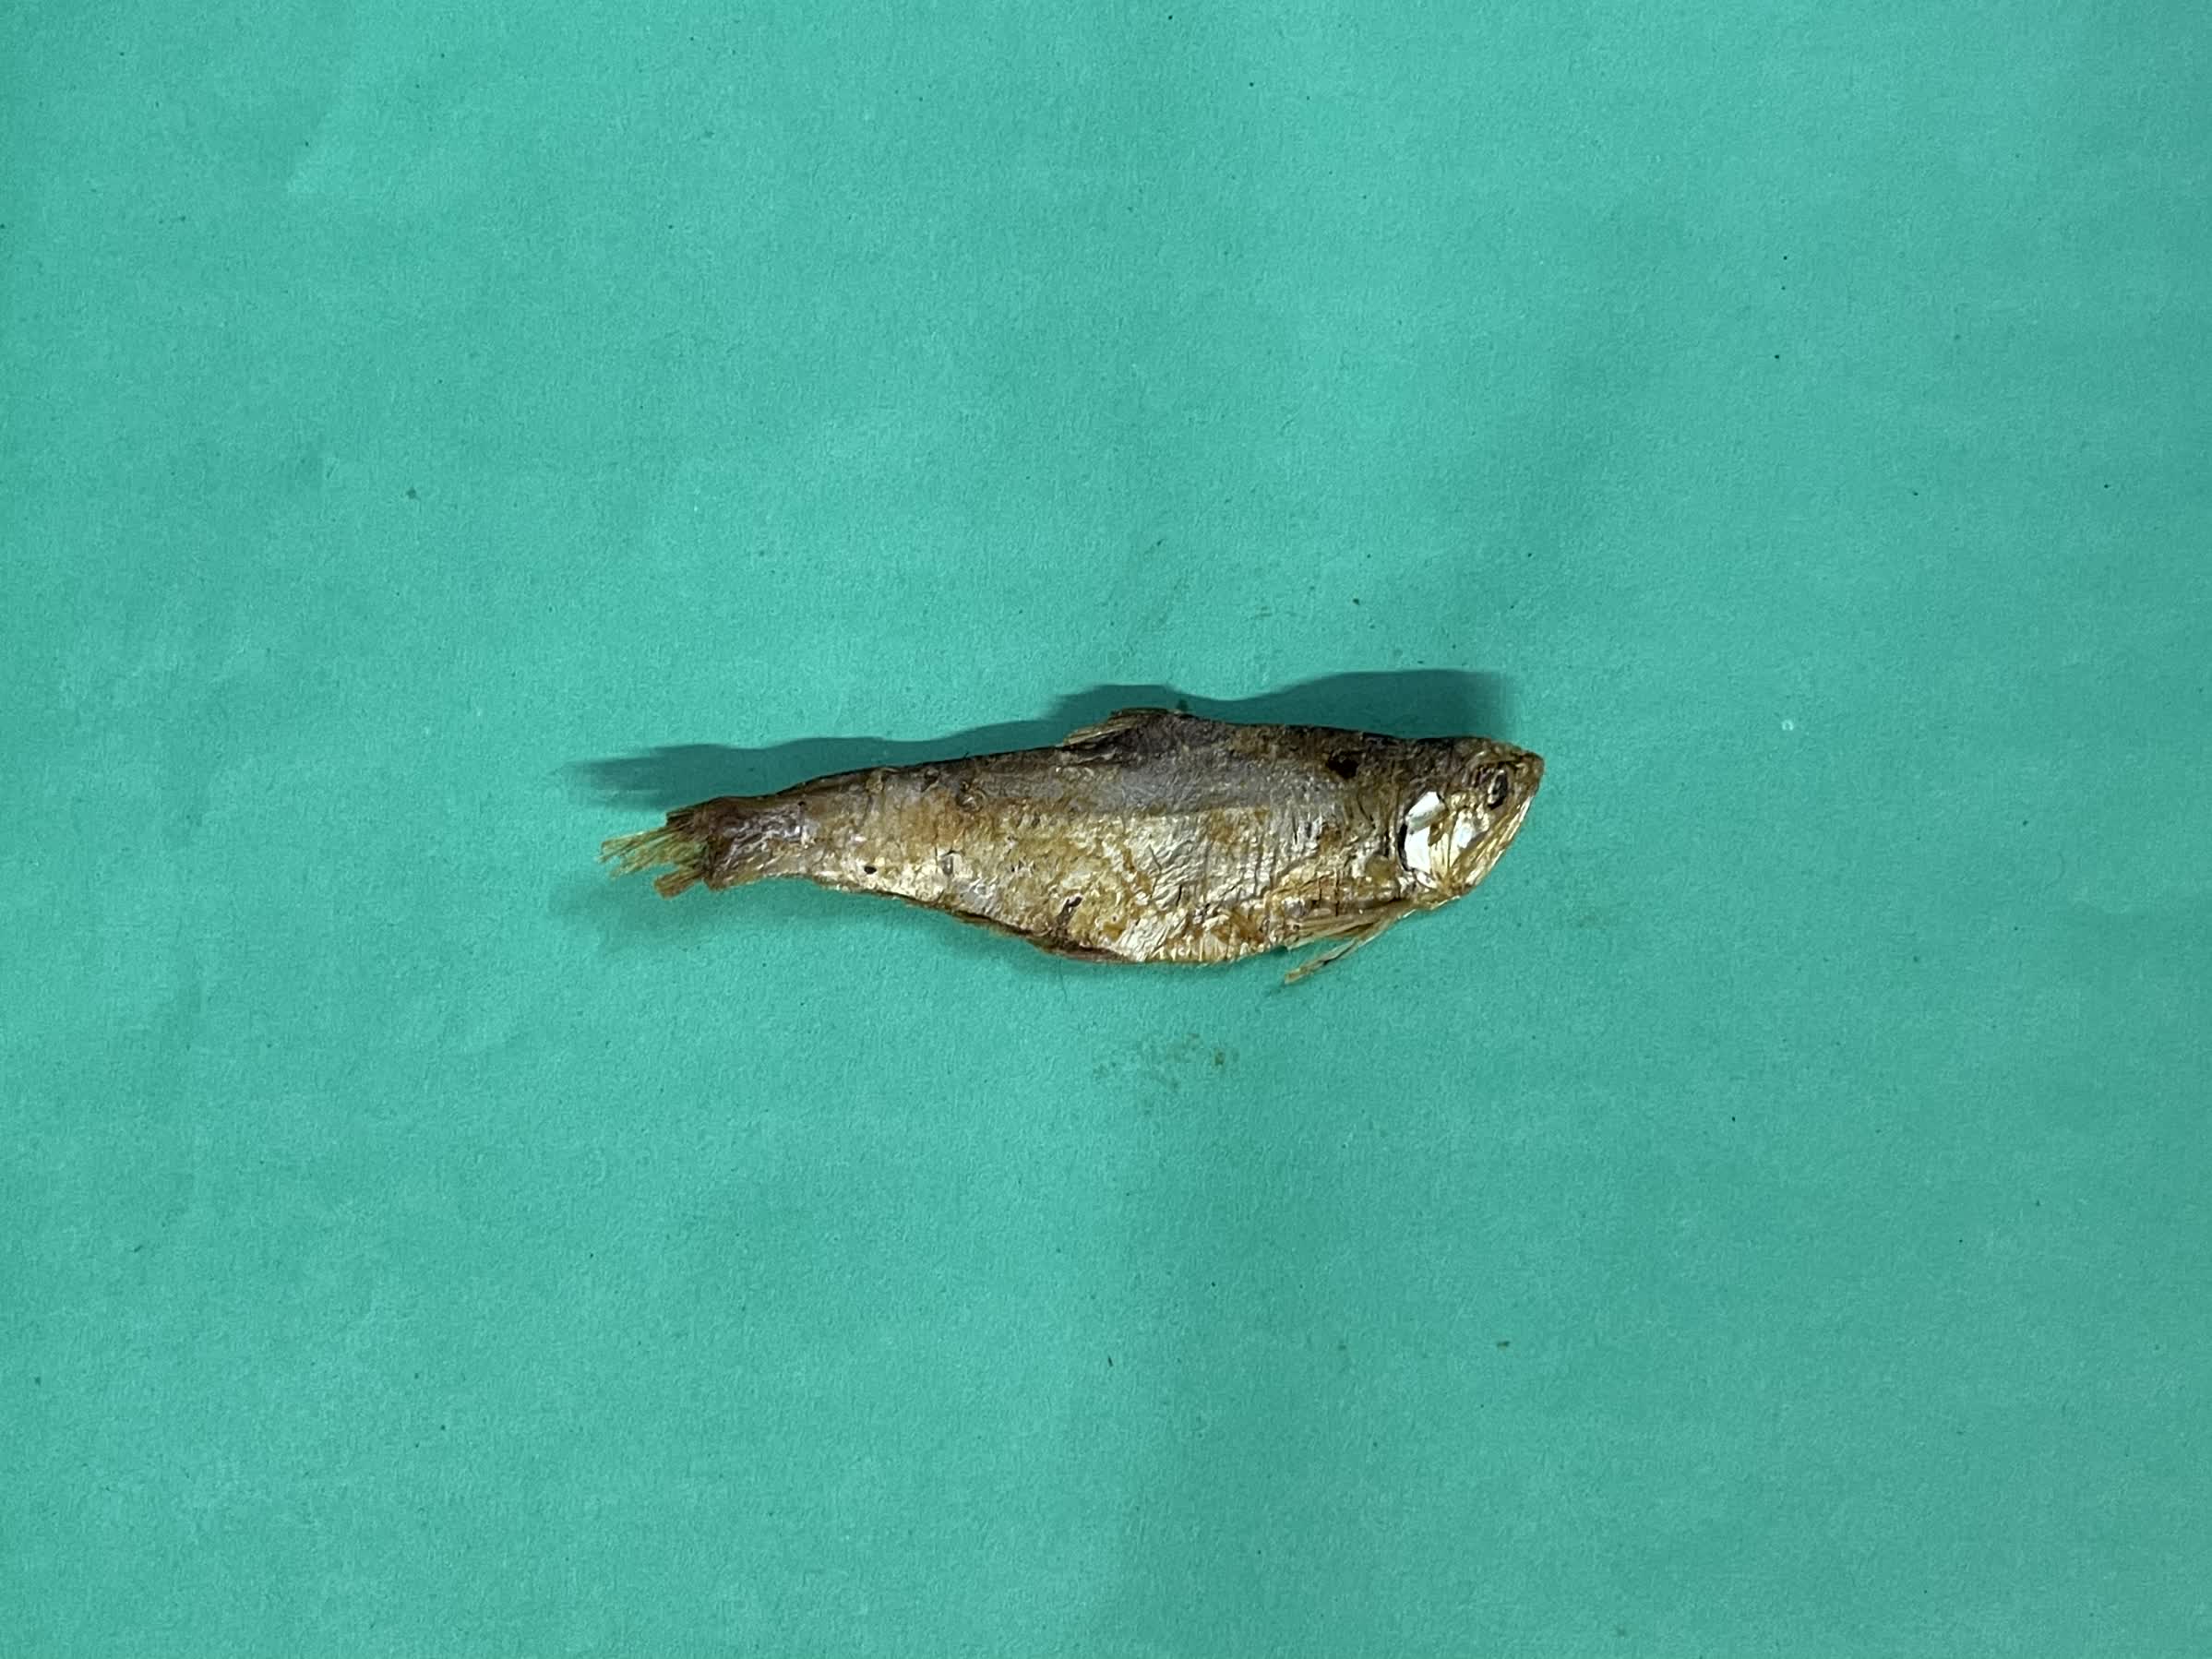
Species: Bashpata